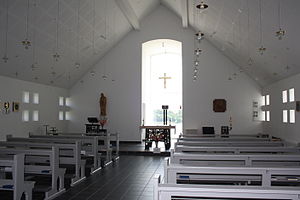
Sankt Kjelds Kirke (Viborg) / Kirkebygningen
Sankt Kjelds Kirkes indre.
Det indre af Sankt Kjelds Kirke (romersk-katolsk) i Viborg
Sankt Kjelds Kirke er den romersk-katolske kirke i Viborg beliggende Sct. Leonis Gade 12. Sognet, som kirken betjener, omfatter en stor del af Midt- og Vestjylland med en menighed på omkring 600 mennesker.